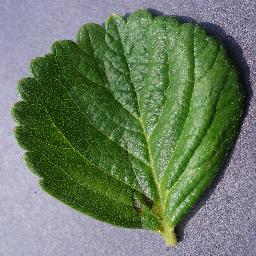
Label: Strawberry___healthy